Scotland in the early modern period

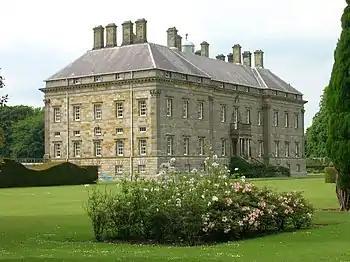
Kinross House, one of the first Palladian houses in Britain.

After the Reformation, Scotland's universities underwent a series of reforms associated with Andrew Melville, who returned from Geneva to become principal of the University of Glasgow in 1574. A distinguished linguist, philosopher and poet, he had trained in Paris and studied law at Poitiers, before moving to Geneva and developing an interest in Protestant theology. Influenced by the anti-Aristotelian Petrus Ramus, he placed an emphasis on simplified logic and elevated languages and sciences to the same status as philosophy, allowing accepted ideas in all areas to be challenged. He introduced new specialist teaching staff, replacing the system of "regenting", where one tutor took the students through the entire arts curriculum. Metaphysics were abandoned and Greek became compulsory in the first year followed by Aramaic, Syriac and Hebrew, launching a new fashion for ancient and biblical languages. Glasgow had probably been declining as a university before his arrival, but students now began to arrive in large numbers. He assisted in the reconstruction of Marischal College, Aberdeen, and to do for St Andrews what he had done for Glasgow, he was appointed Principal of St Mary's College, St Andrews, in 1580. The results were a revitalisation of all Scottish universities, which were now producing a quality of education the equal of that offered anywhere in Europe.